Mickey Weston

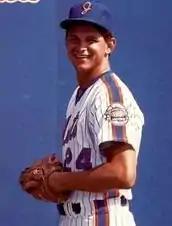

Michael Lee "Mickey" Weston (born March 26, 1961) is an American former Major League Baseball pitcher for the Baltimore Orioles, New York Mets, Philadelphia Phillies, and Toronto Blue Jays. He pitched for five years in the major leagues and currently ministers to youth through baseball at UPI. Weston serves as team chaplain for the Chicago White Sox through Baseball Chapel.